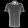
Label: Shirt